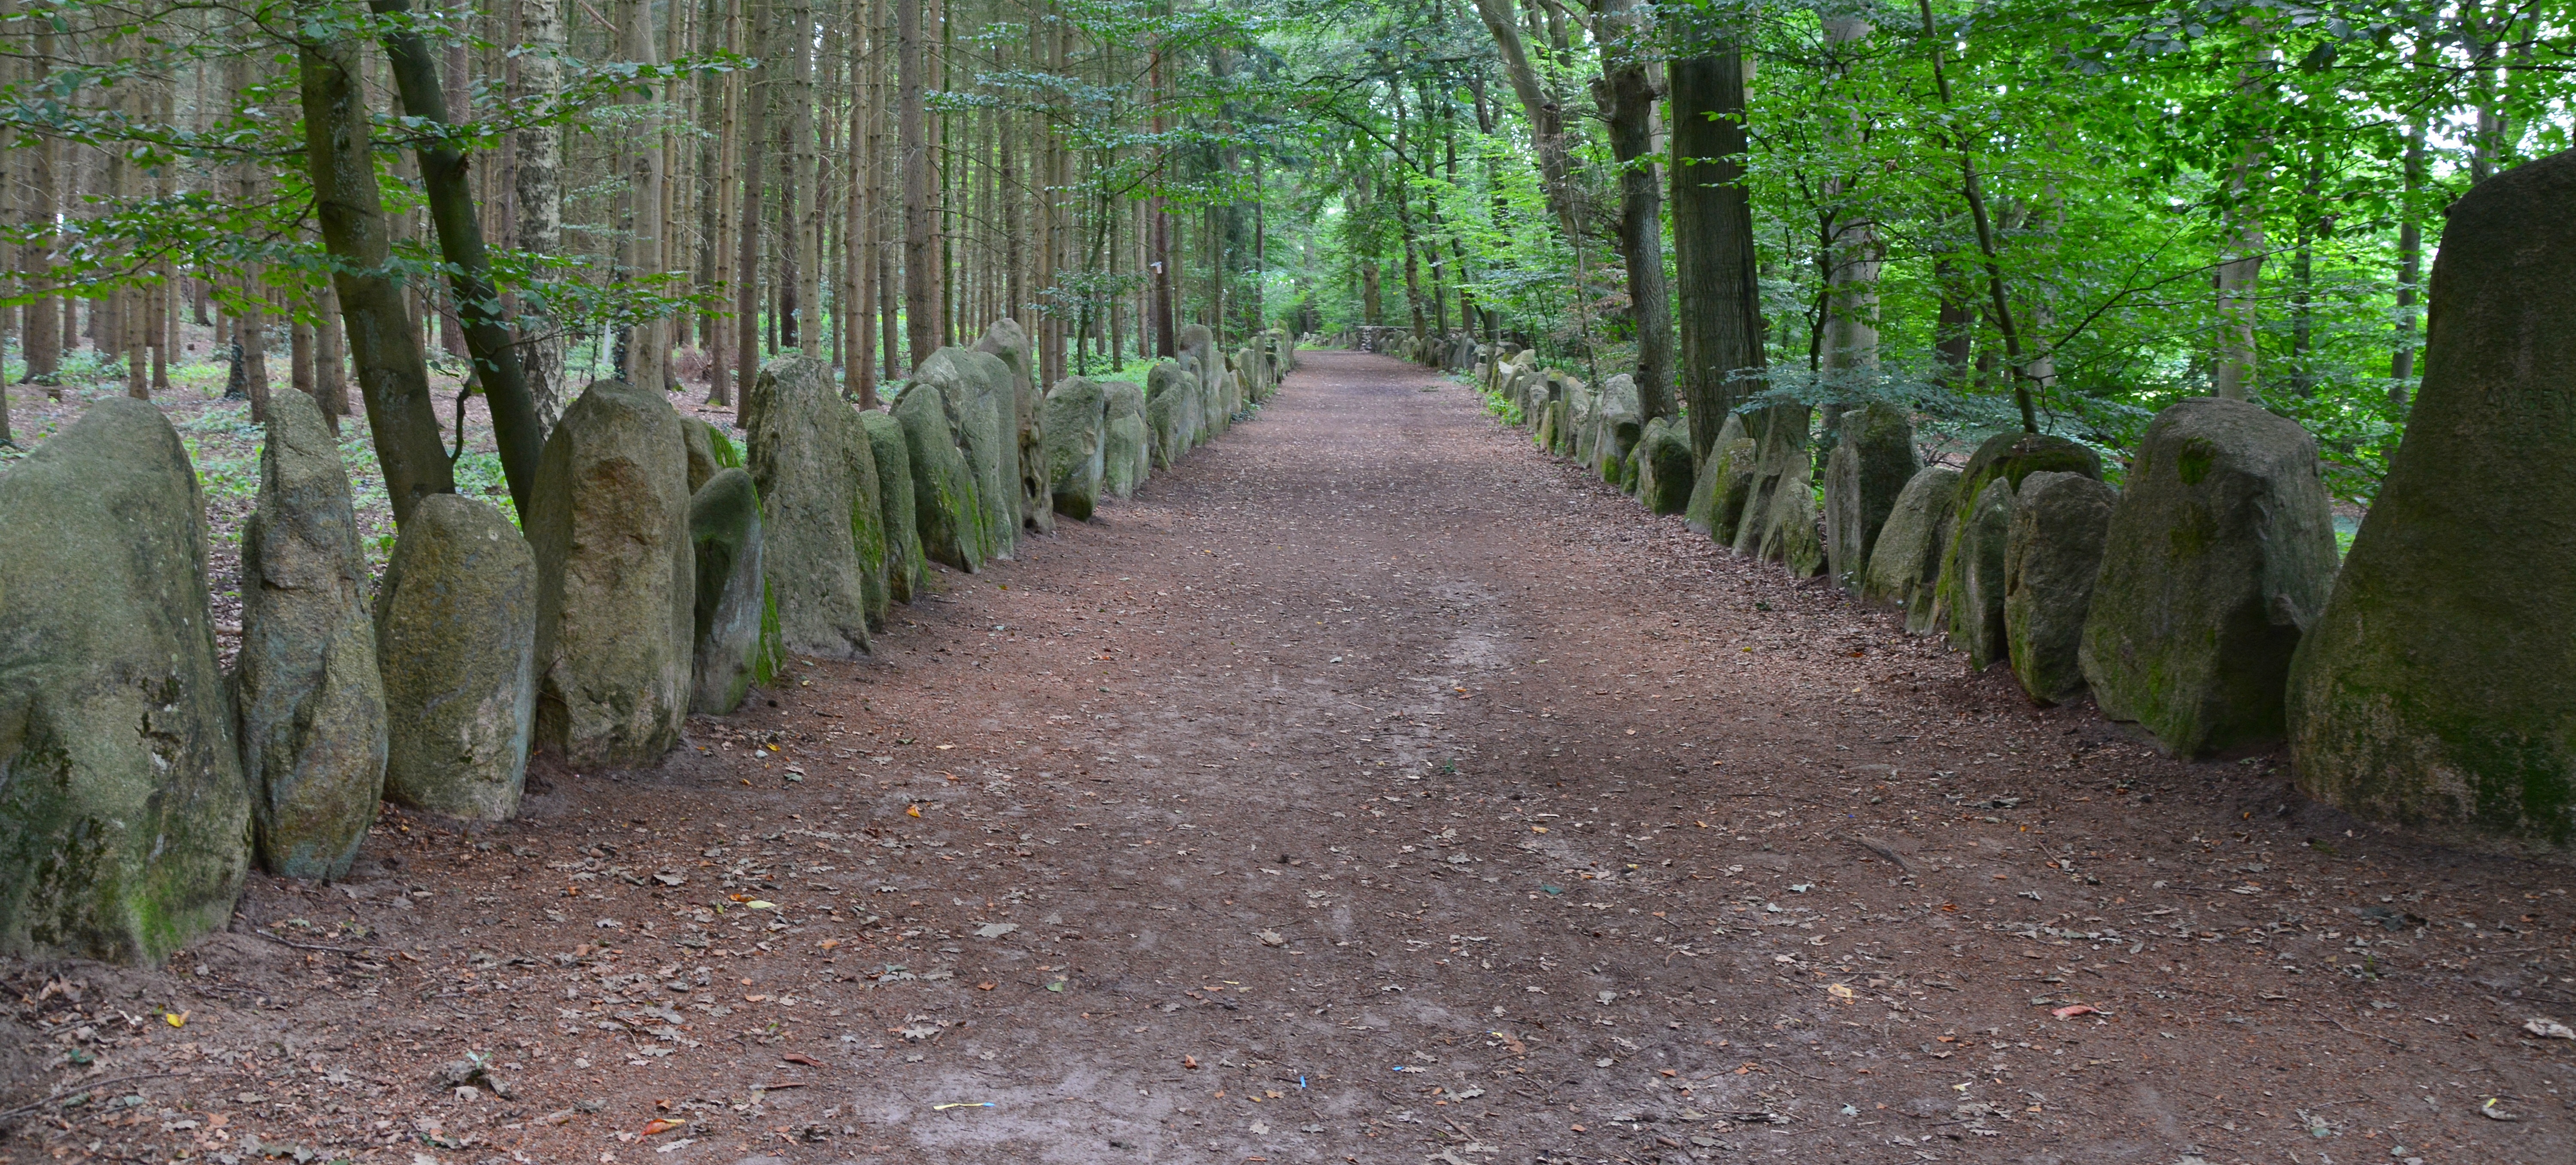
tree, forest, path, hiking, trail, soil, memorial, shrub, deciduous, promenade, woodland, habitat, away, ecosystem, biome, saxony hain, natural environment